Cultural impact of Madonna

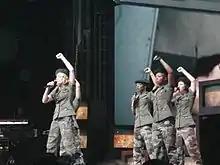
Madonna performing "American Life" (2003) in the Re-Invention World Tour (2004). It is the first or second song to have ever debut with Internet sales alone on the "Billboard" Hot 100.

During the height of her physical activity, and career, Madonna became a fitness icon, with American medical website WebMD discussing her impact in 2006, although noting also ambivalences. In 2020, "Gulf Today" reported she influenced a number of personal trainers, fitness influencers or bodybuilders from different ages. Blond Ambition World Tour's dance troupe (including Kevin Stea, Carlton Wilborn, Luis Xtravaganza Camacho and Jose Gutierez Xtravaganza), were according to Jim Farber from "The New York Times" in 2016, "the only dance troupe on a pop tour ever to achieve a fame of their own".